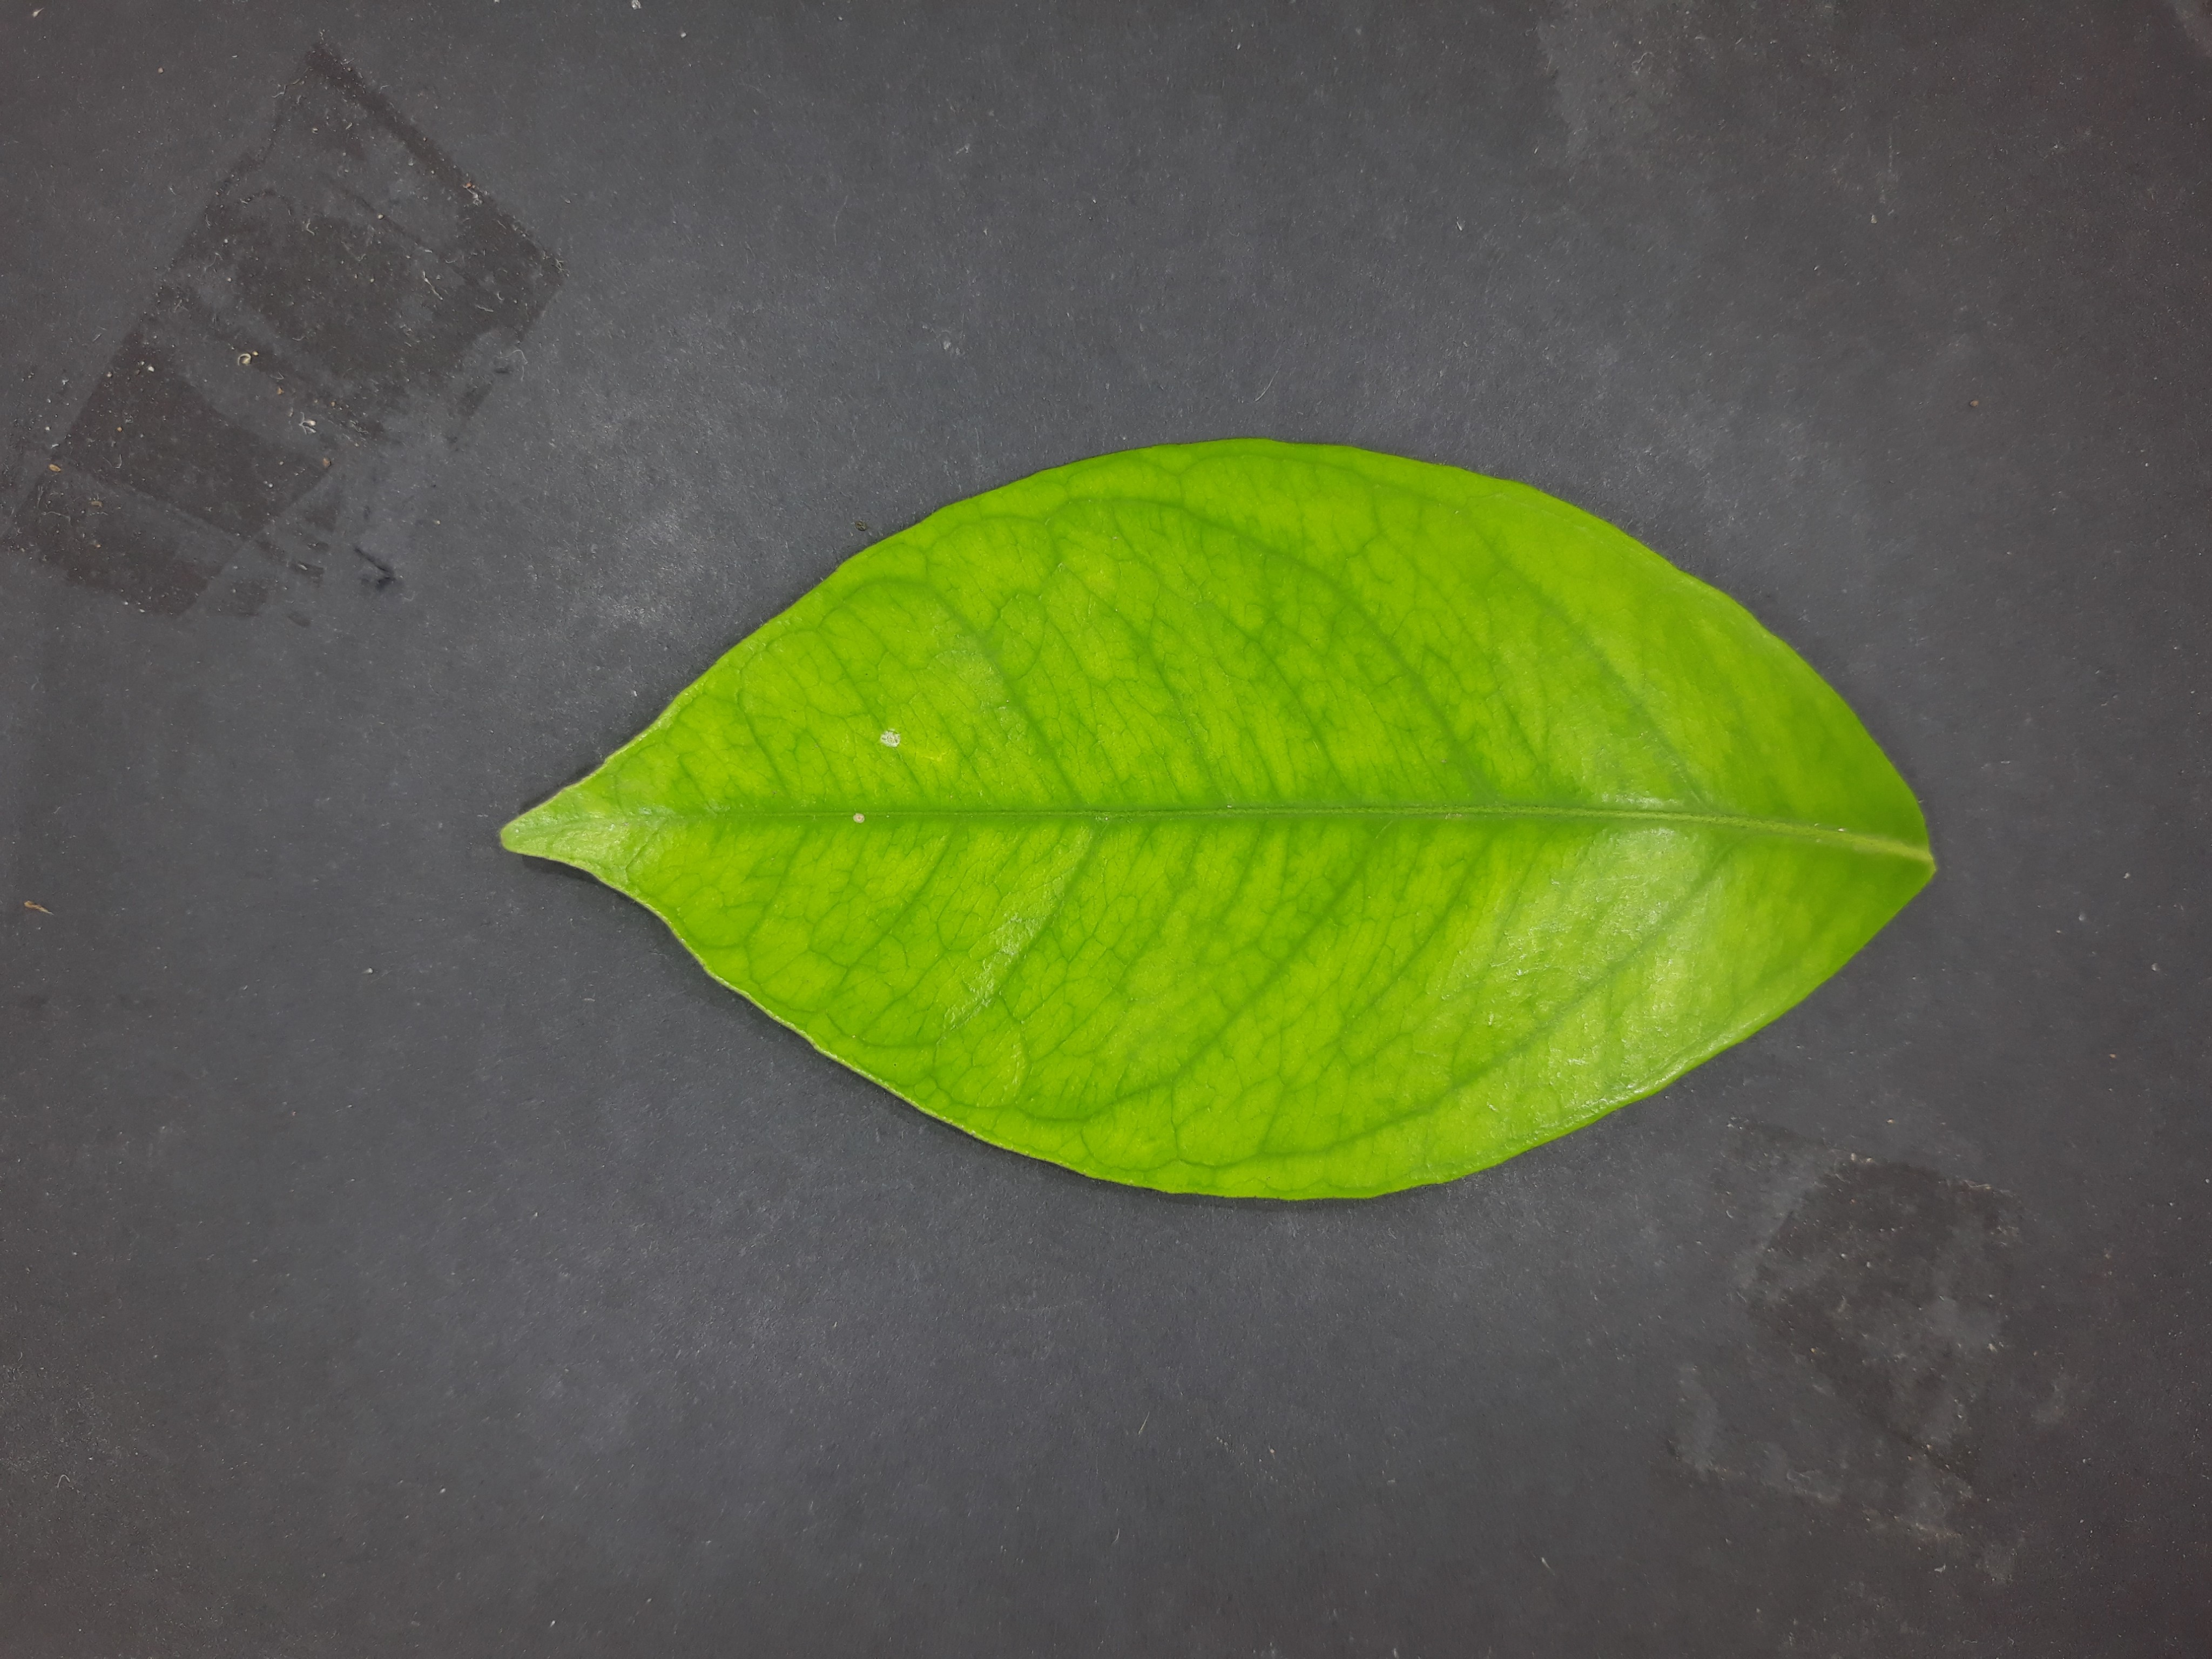
Label: Iron deficiency (Fe)